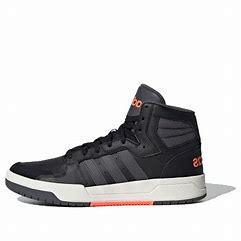
Brand: adidas
Model: neo Adidas NEO Entrap Mid